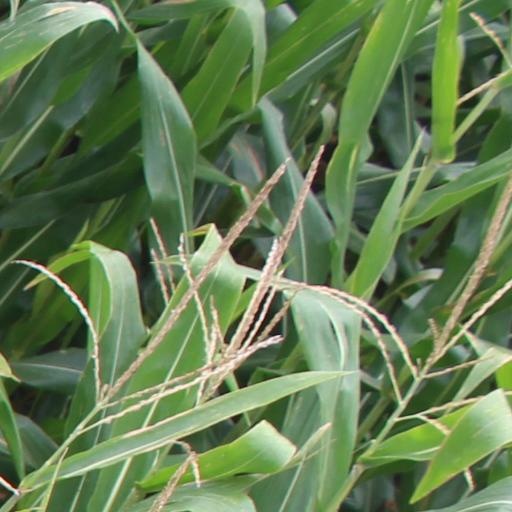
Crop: maize; corn